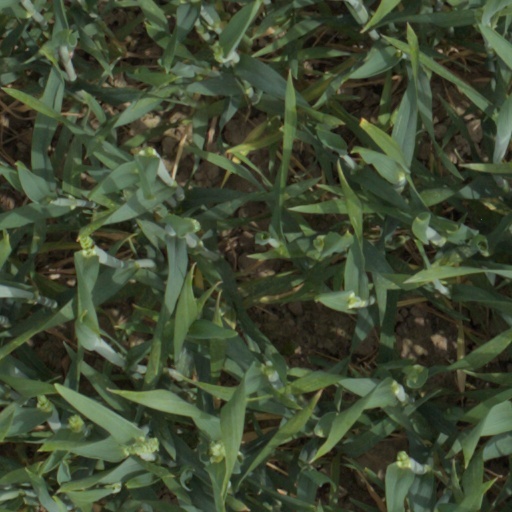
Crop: wheat